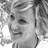
Emotion: happy